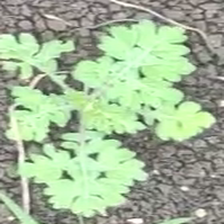
Weed species: Gajar_gavat_(Parthenium hysterophorus)